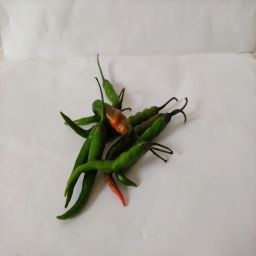
Crop: Chile Pepper
Quality: Ripe